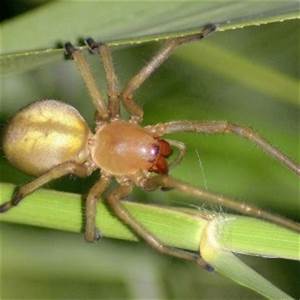
Label: spider